History of Palembang

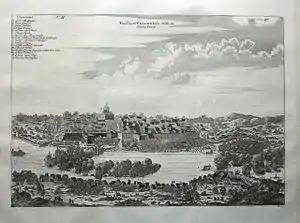

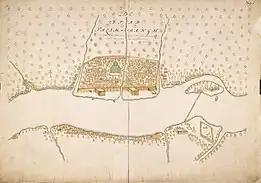

After Demak Sultanate fell under Kingdom of Pajang, a Demak nobleman, Geding Suro with his followers fled to Palembang and established a new dynasty. Islam become dominant in Palembang since this period. Grand Mosque of Palembang built in 1738 under the reign of Sultan Mahmud Badaruddin I Jaya Wikrama, completed in 1748. Settlement flourished along Musi River bank, some of houses built on rafts. The Sultanate enacted legislation that portion downstream of Seberang Ilir where the palace was located, was intended for residents of Palembang, whereas foreigners who were not citizens of Palembang was at the opposite bank of the palace called Seberang Ulu.